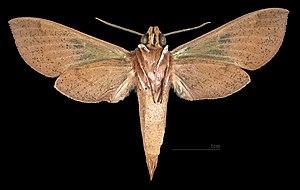
Xylophanes irrorata est une espèce de lépidoptères de la famille des Sphingidae, de la sous-famille des Macroglossinae, tribu des Macroglossini, sous-tribu des Choerocampina, et du genre Xylophanes.